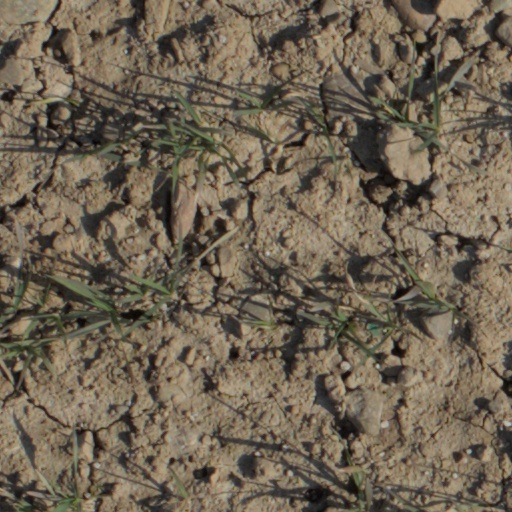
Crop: wheat